Darwin Hospital

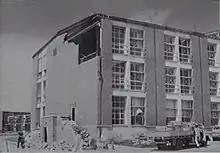
Hospital buildings damaged by Cyclone Tracy, December 1974

Darwin was struck by Cyclone Tracy on Christmas Eve in 1974. In the immediate aftermath of the storm, restoring power to the hospital was a priority for authorities. A building containing back-up generators had sustained damage and emergency repairs to this structure were amongst the first carried out in the city. Due to the timing of the storm, many of the hospital's staff were on holidays interstate, limiting the hospital's capacity to treat casualties, while the entire city was littered with debris restricting access to the facility. Despite this, more than 500 of the injured presented for treatment at the flooded outpatients ward.